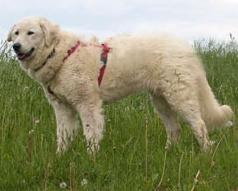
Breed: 223-n000067-kuvasz